Amt

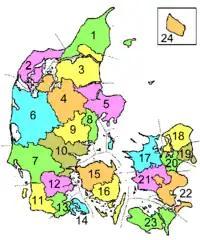
Map of the counties 1793–1970 (Southern Jutland counties, numbered 11–14, only from 1920)

The ' (plural, '; translated as "county") was an administrative unit of Denmark (and, historically, of Denmark-Norway). The counties were established by royal decree in 1662 as replacements for the former fiefs ('). The ' were originally composed of market towns ("") and parishes, and held only small areas of responsibility. There were some changes to the borders of these counties over time, most notably when Roskilde County was merged into Copenhagen County in 1808, and when Skanderborg County was periodically merged into Århus County Skanderborg County. After Southern Jutland was returned to Denmark after the 1920 Schleswig plebiscites, four new counties were created in the area.